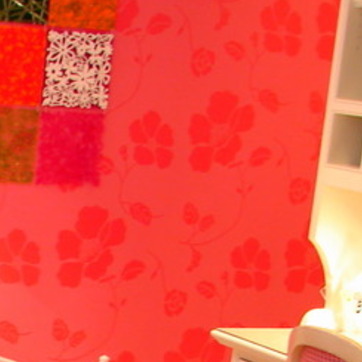
Material: wallpaper